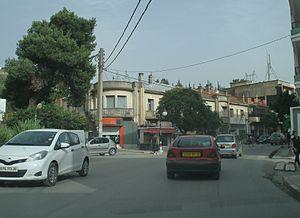
Le centre de Kherrata
Kherrata est une commune de la région de basse Kabylie en Algérie, située dans la wilaya de Béjaïa à environ 60 km du chef-lieu.